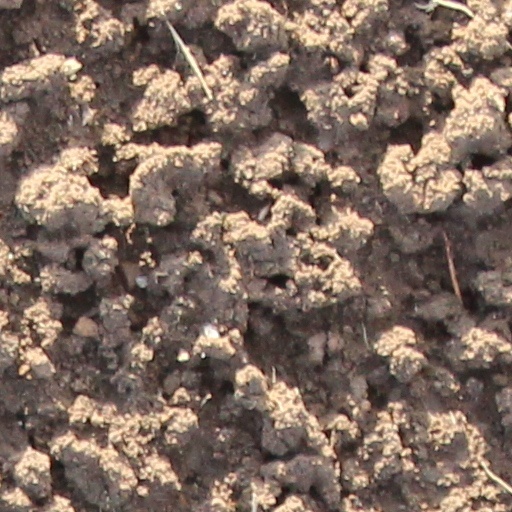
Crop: wheat